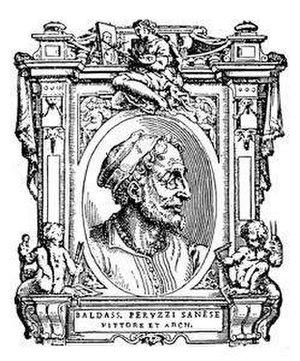
Baldassarre Peruzzi est un peintre, un dessinateur et un architecte italien de la haute Renaissance, élève de Bramante, en « concurrence » avec Raphaël, qui fut, aussi, un spécialiste d’architecture militaire. Il se rattache à l'école siennoise. On le considère aussi comme un précurseur du maniérisme.